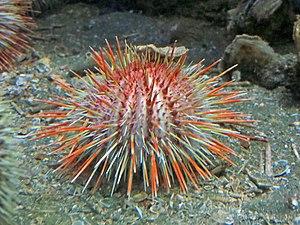
Un oursin pointu Gracilechinus acutus au Biodiversarium de l'Observatoire océanographique de Banyuls-sur-mer. (identification
L'Oursin pointu est une espèce d'oursin de la famille des Echinidae, que l'on trouve en profondeur sur les côtes européennes.
Les échinodermes forment un embranchement d'animaux marins benthiques présents à toutes les profondeurs océaniques, et dont les premières traces fossiles remontent au Cambrien.
Gracilechinus est un genre d'oursins de la famille des Echinidae.